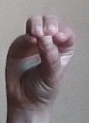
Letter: ha